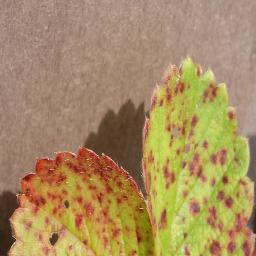
Label: Strawberry___Leaf_scorch